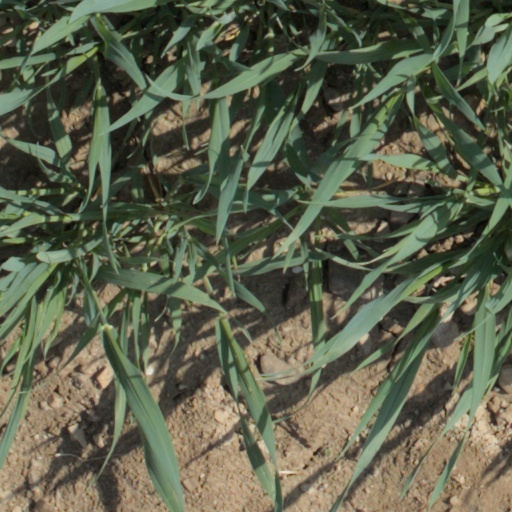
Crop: wheat